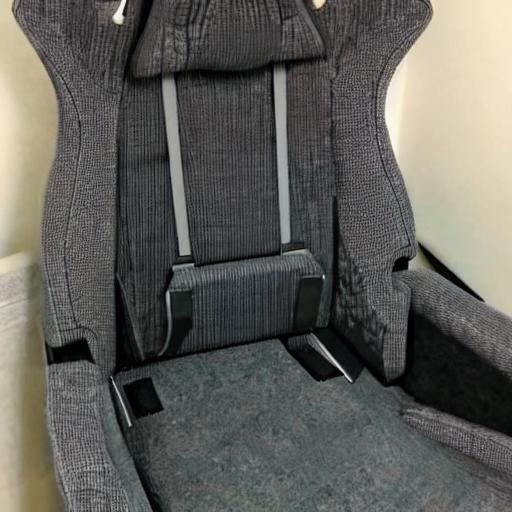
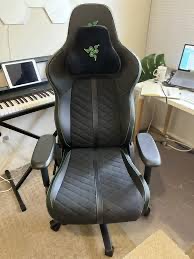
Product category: items_chair
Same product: no